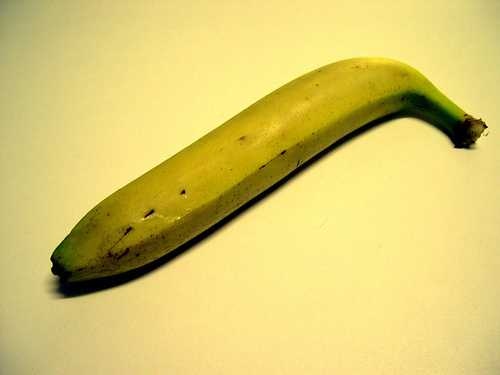
Label: Banana